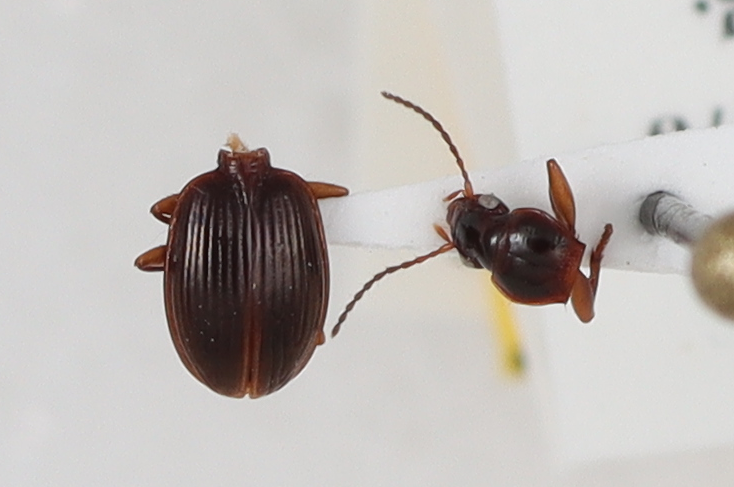
Scientific name: Mecyclothorax konanus
Plot: 14
Trap: E
Collected: 20190605